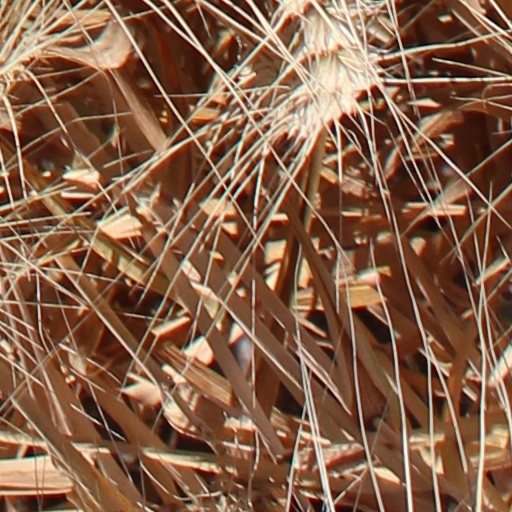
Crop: wheat